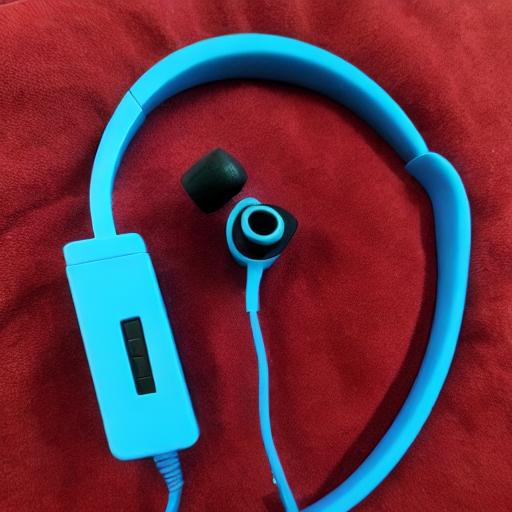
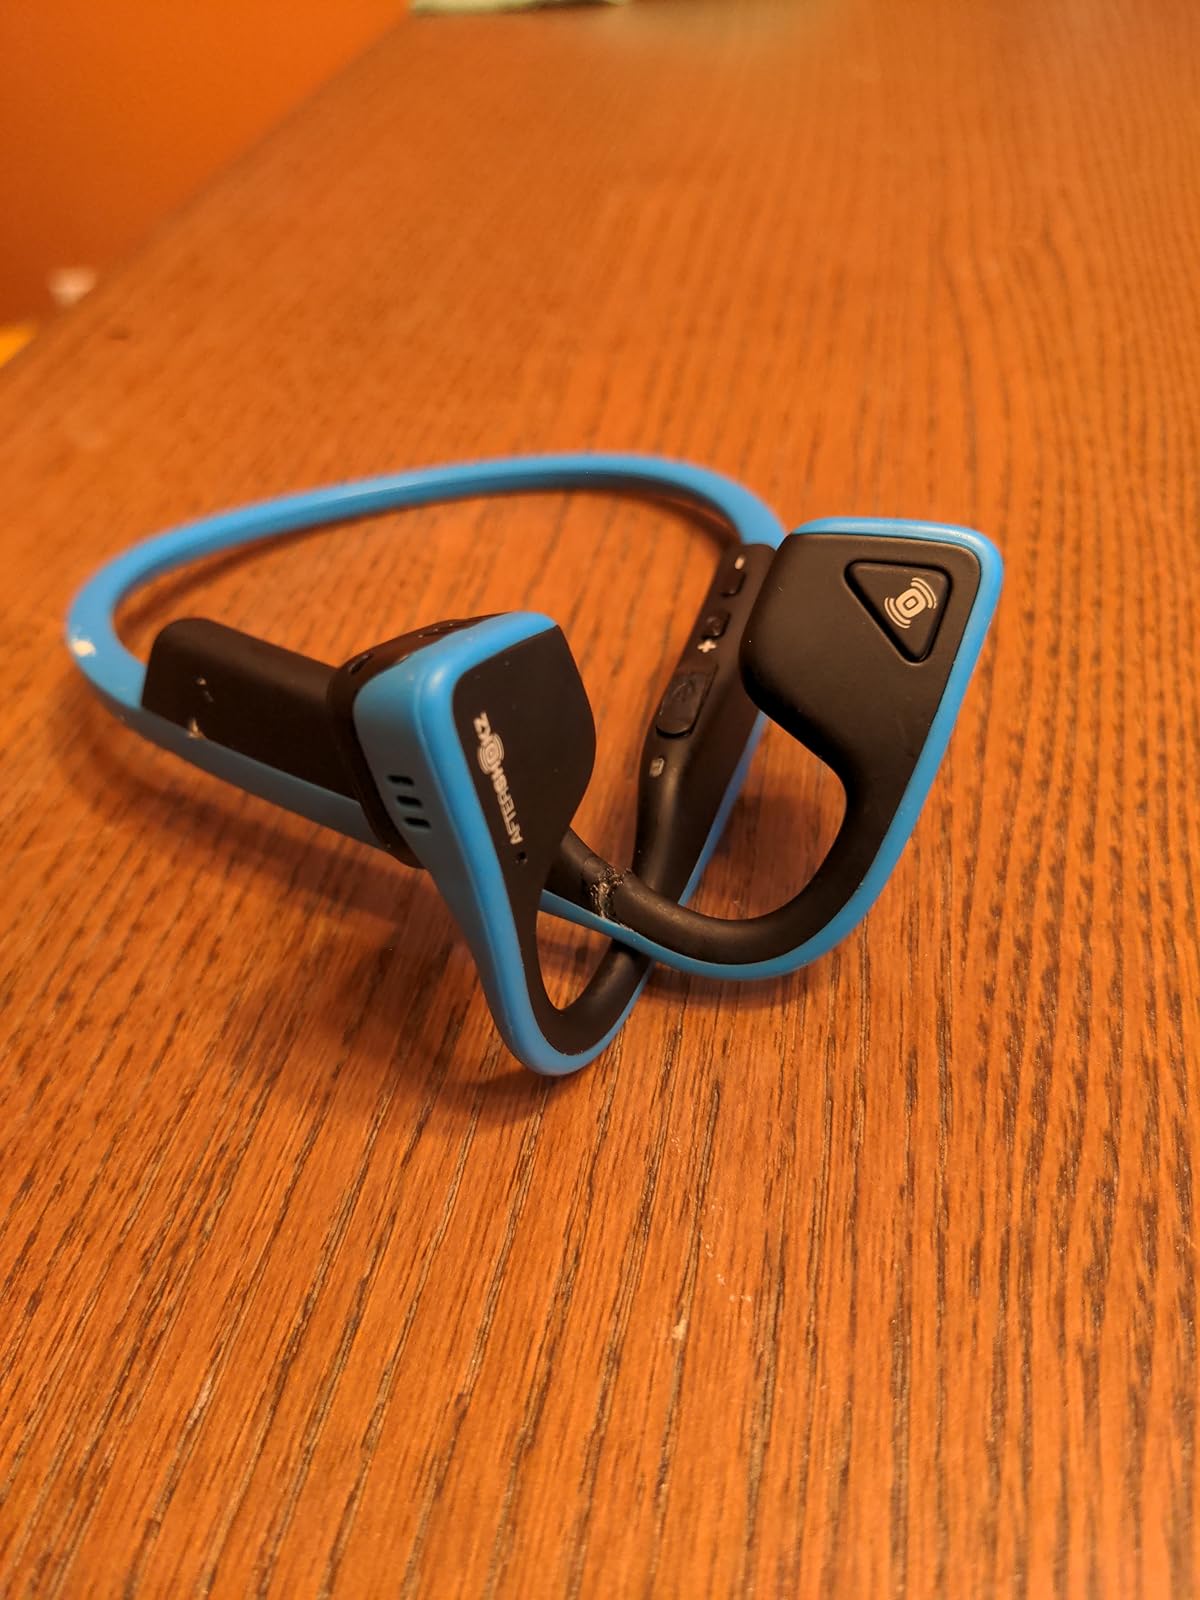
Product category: headphones
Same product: no